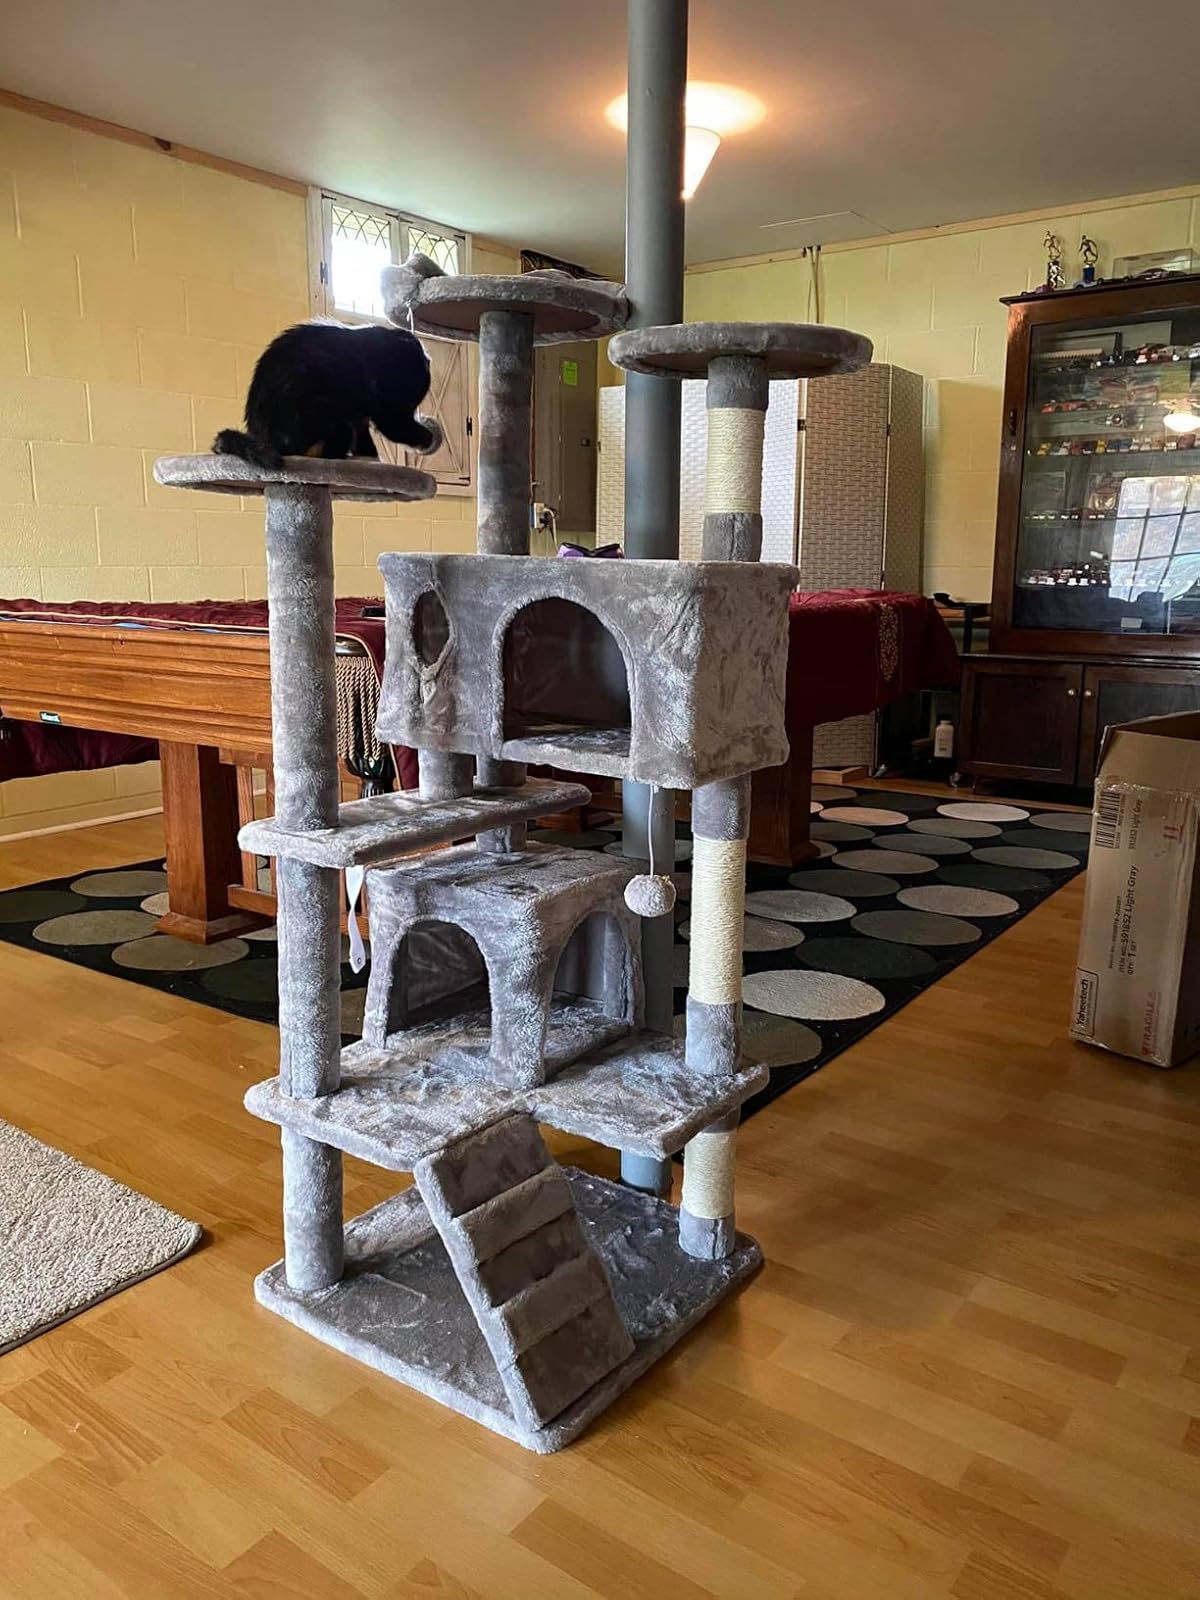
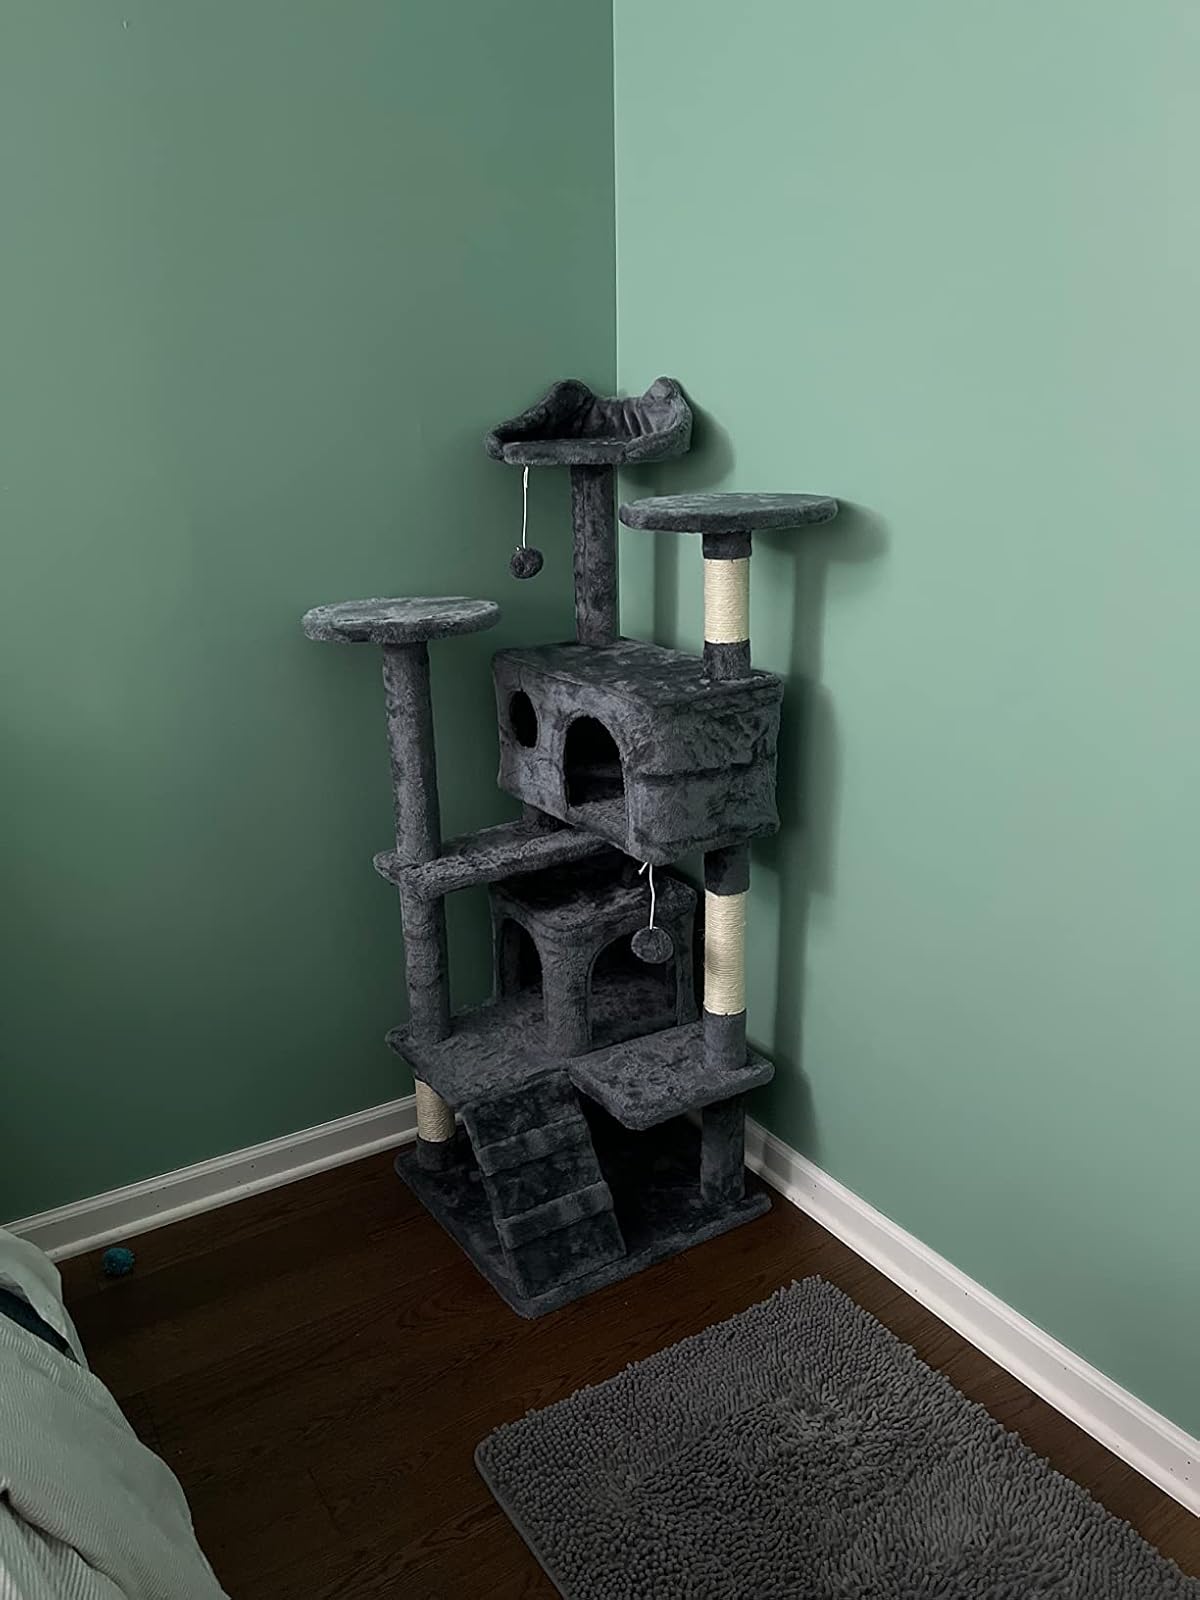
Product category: items_cat tree
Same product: yes